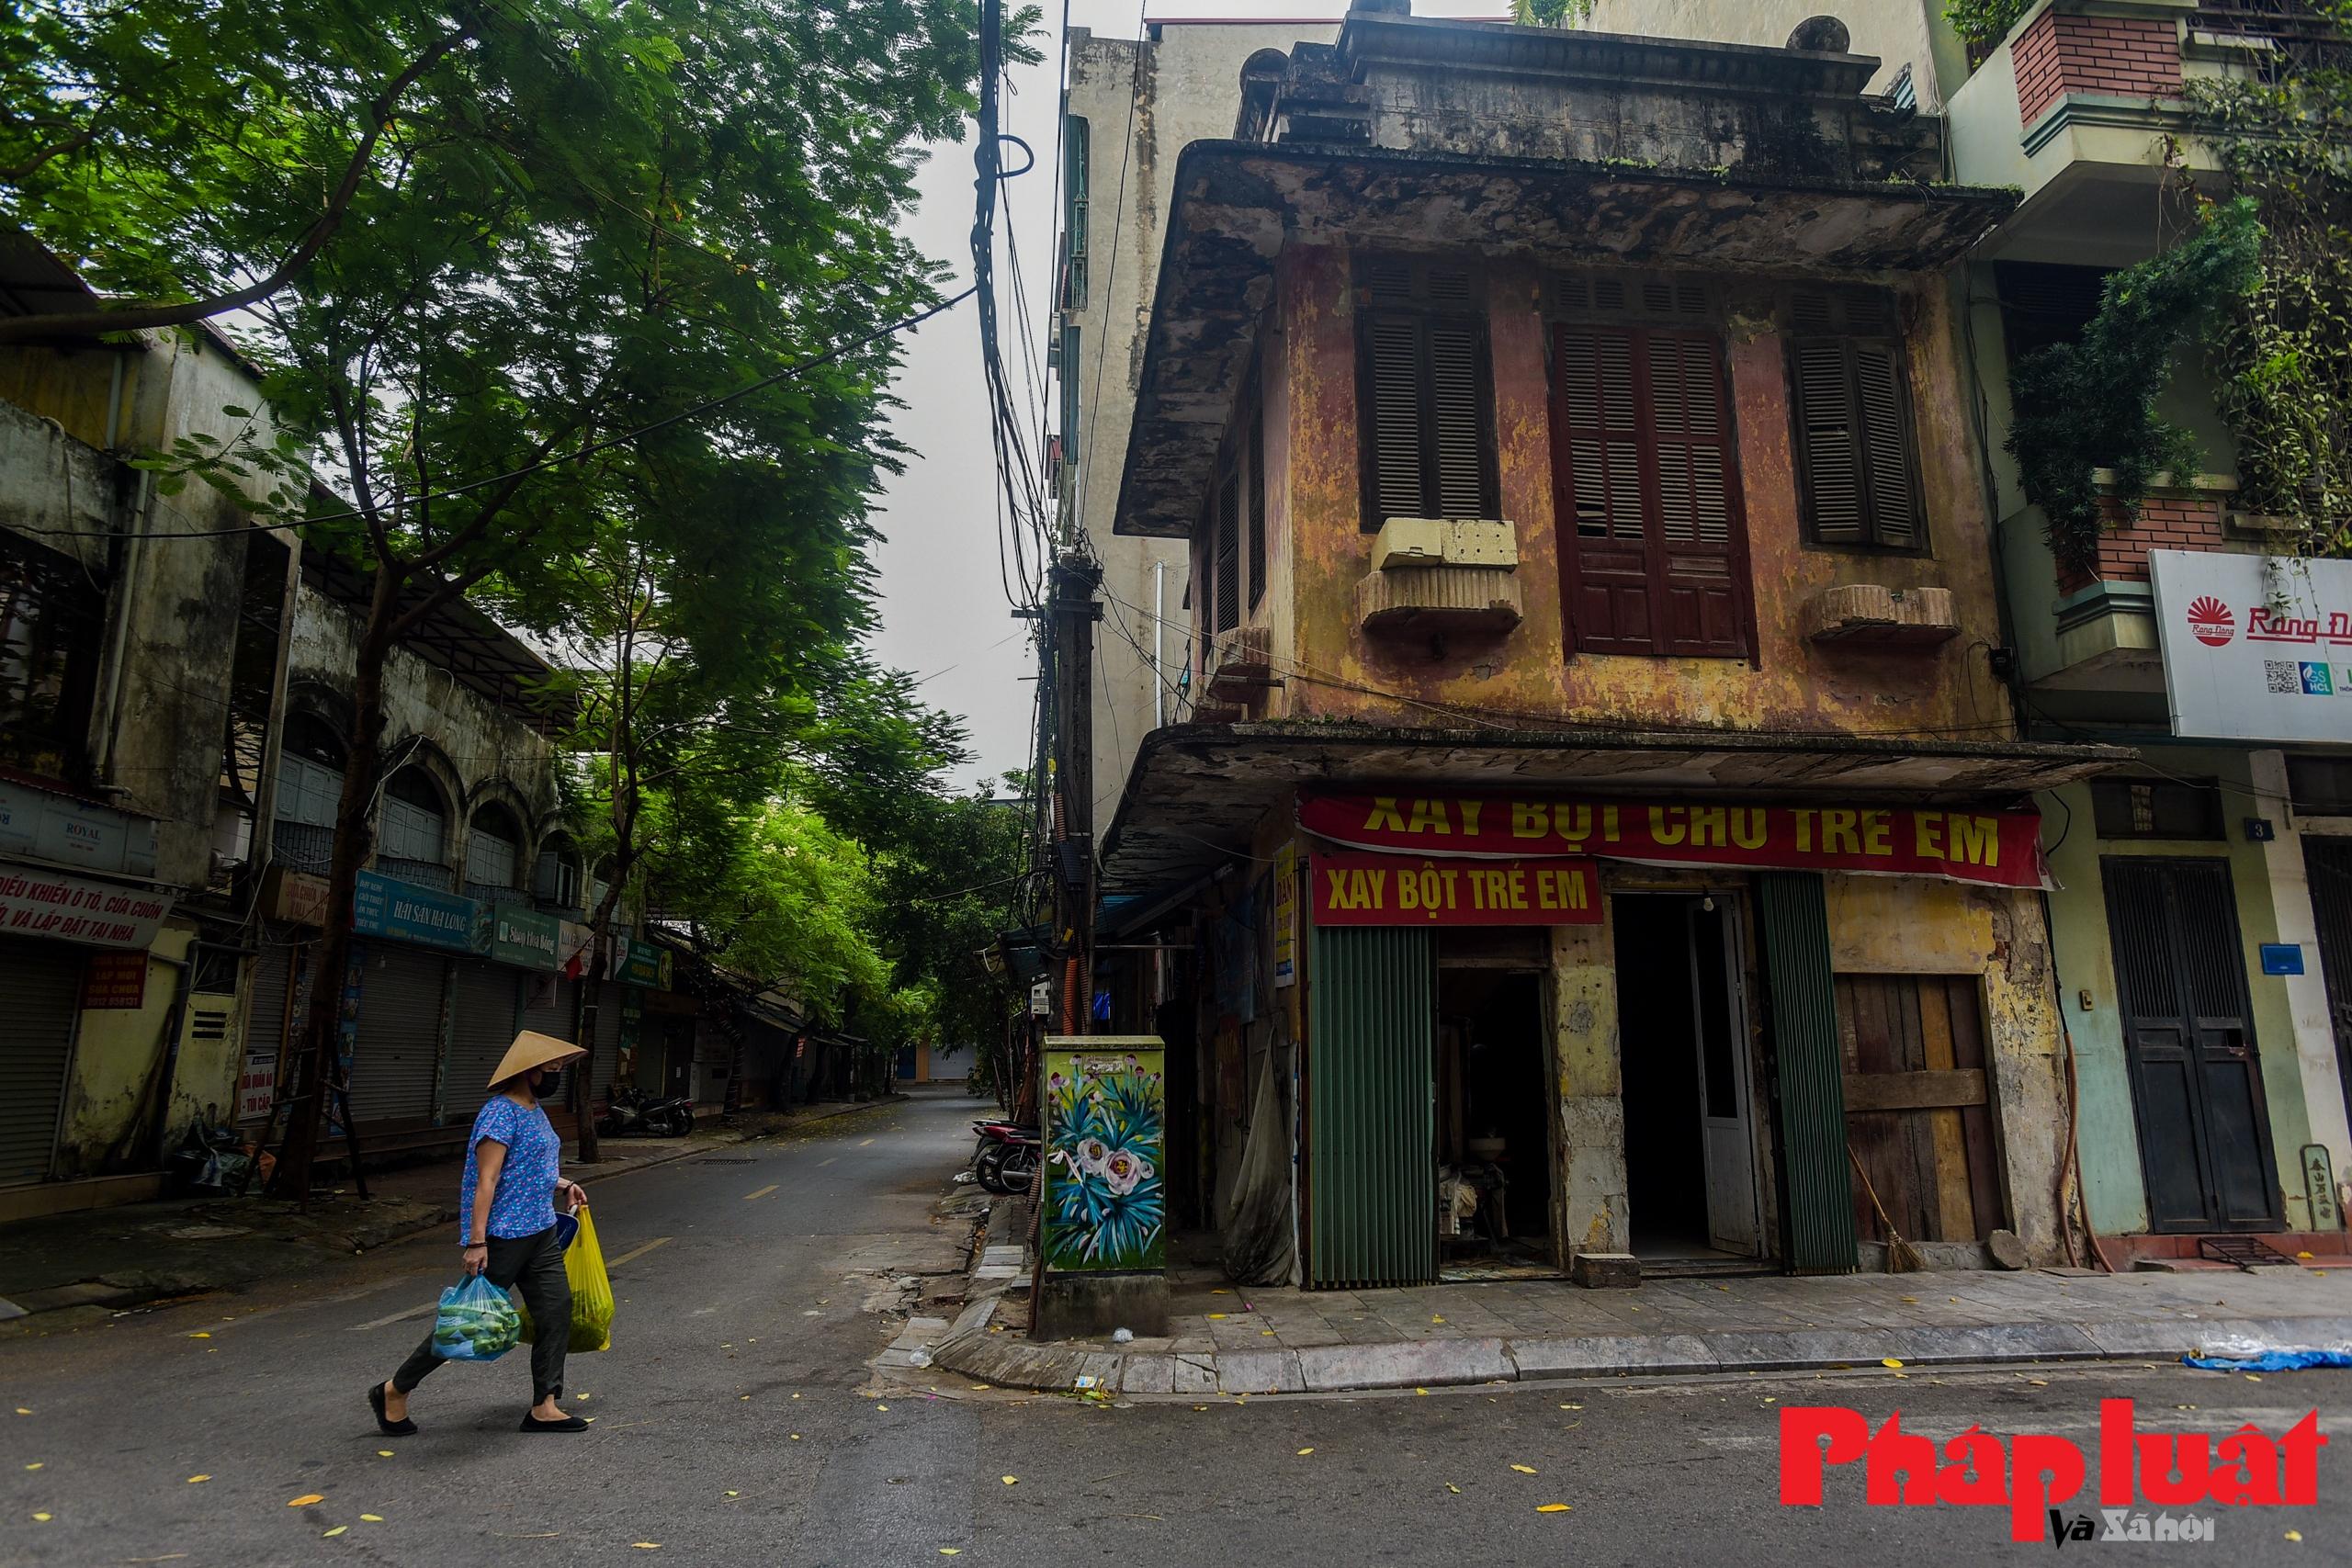
có một người phụ nữ đội nón lá đang di chuyển trên đường